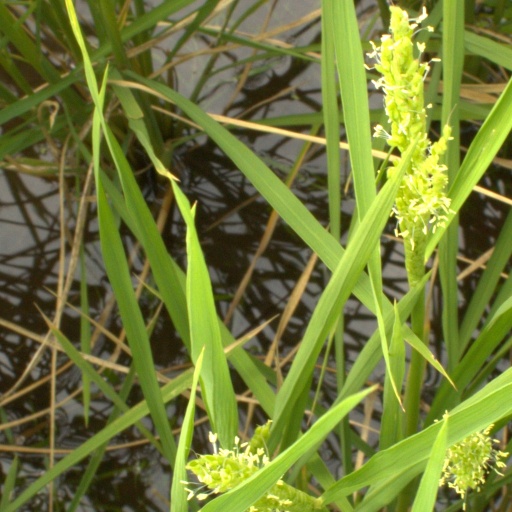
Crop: rice